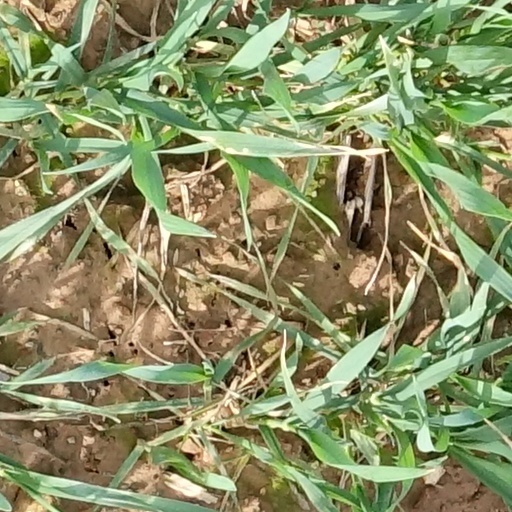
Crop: wheat